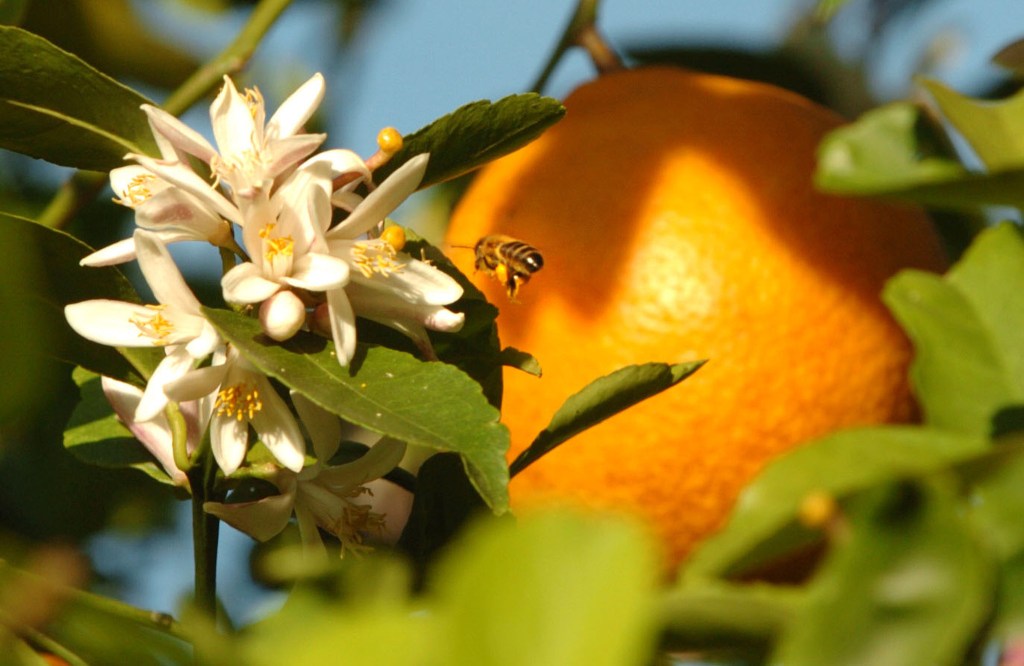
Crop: unknown
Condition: citrus_canker